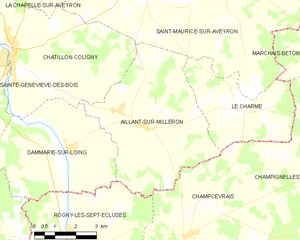
Aillant-sur-Milleron est une commune française située dans le département du Loiret en région Centre-Val de Loire.